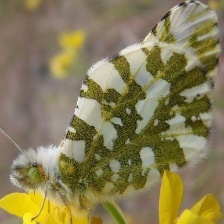
Species: LARGE MARBLE
Butterfly family (ImageNet category): cabbage_butterfly